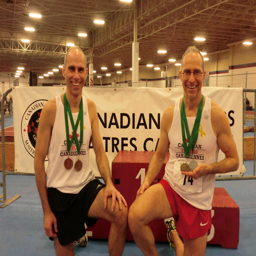
people display their medals held .